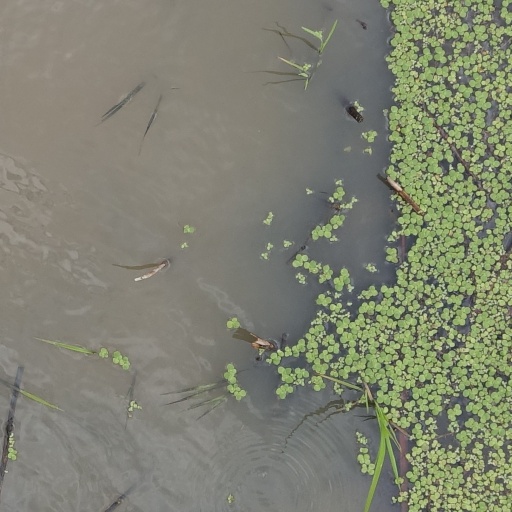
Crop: rice